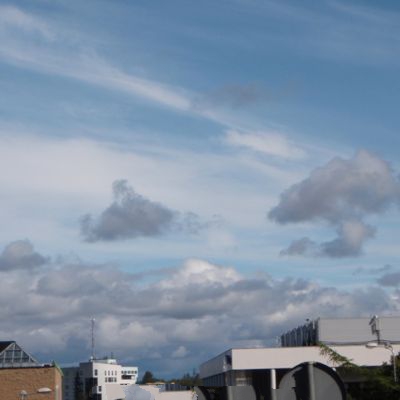
Cloud type: Cumulus (Cu)